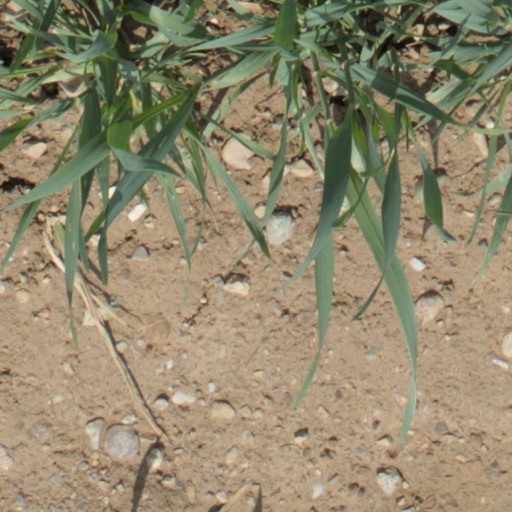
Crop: wheat